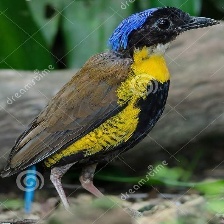
Species: GURNEYS PITTA
Scientific name: HYDRORNIS GURNEYI